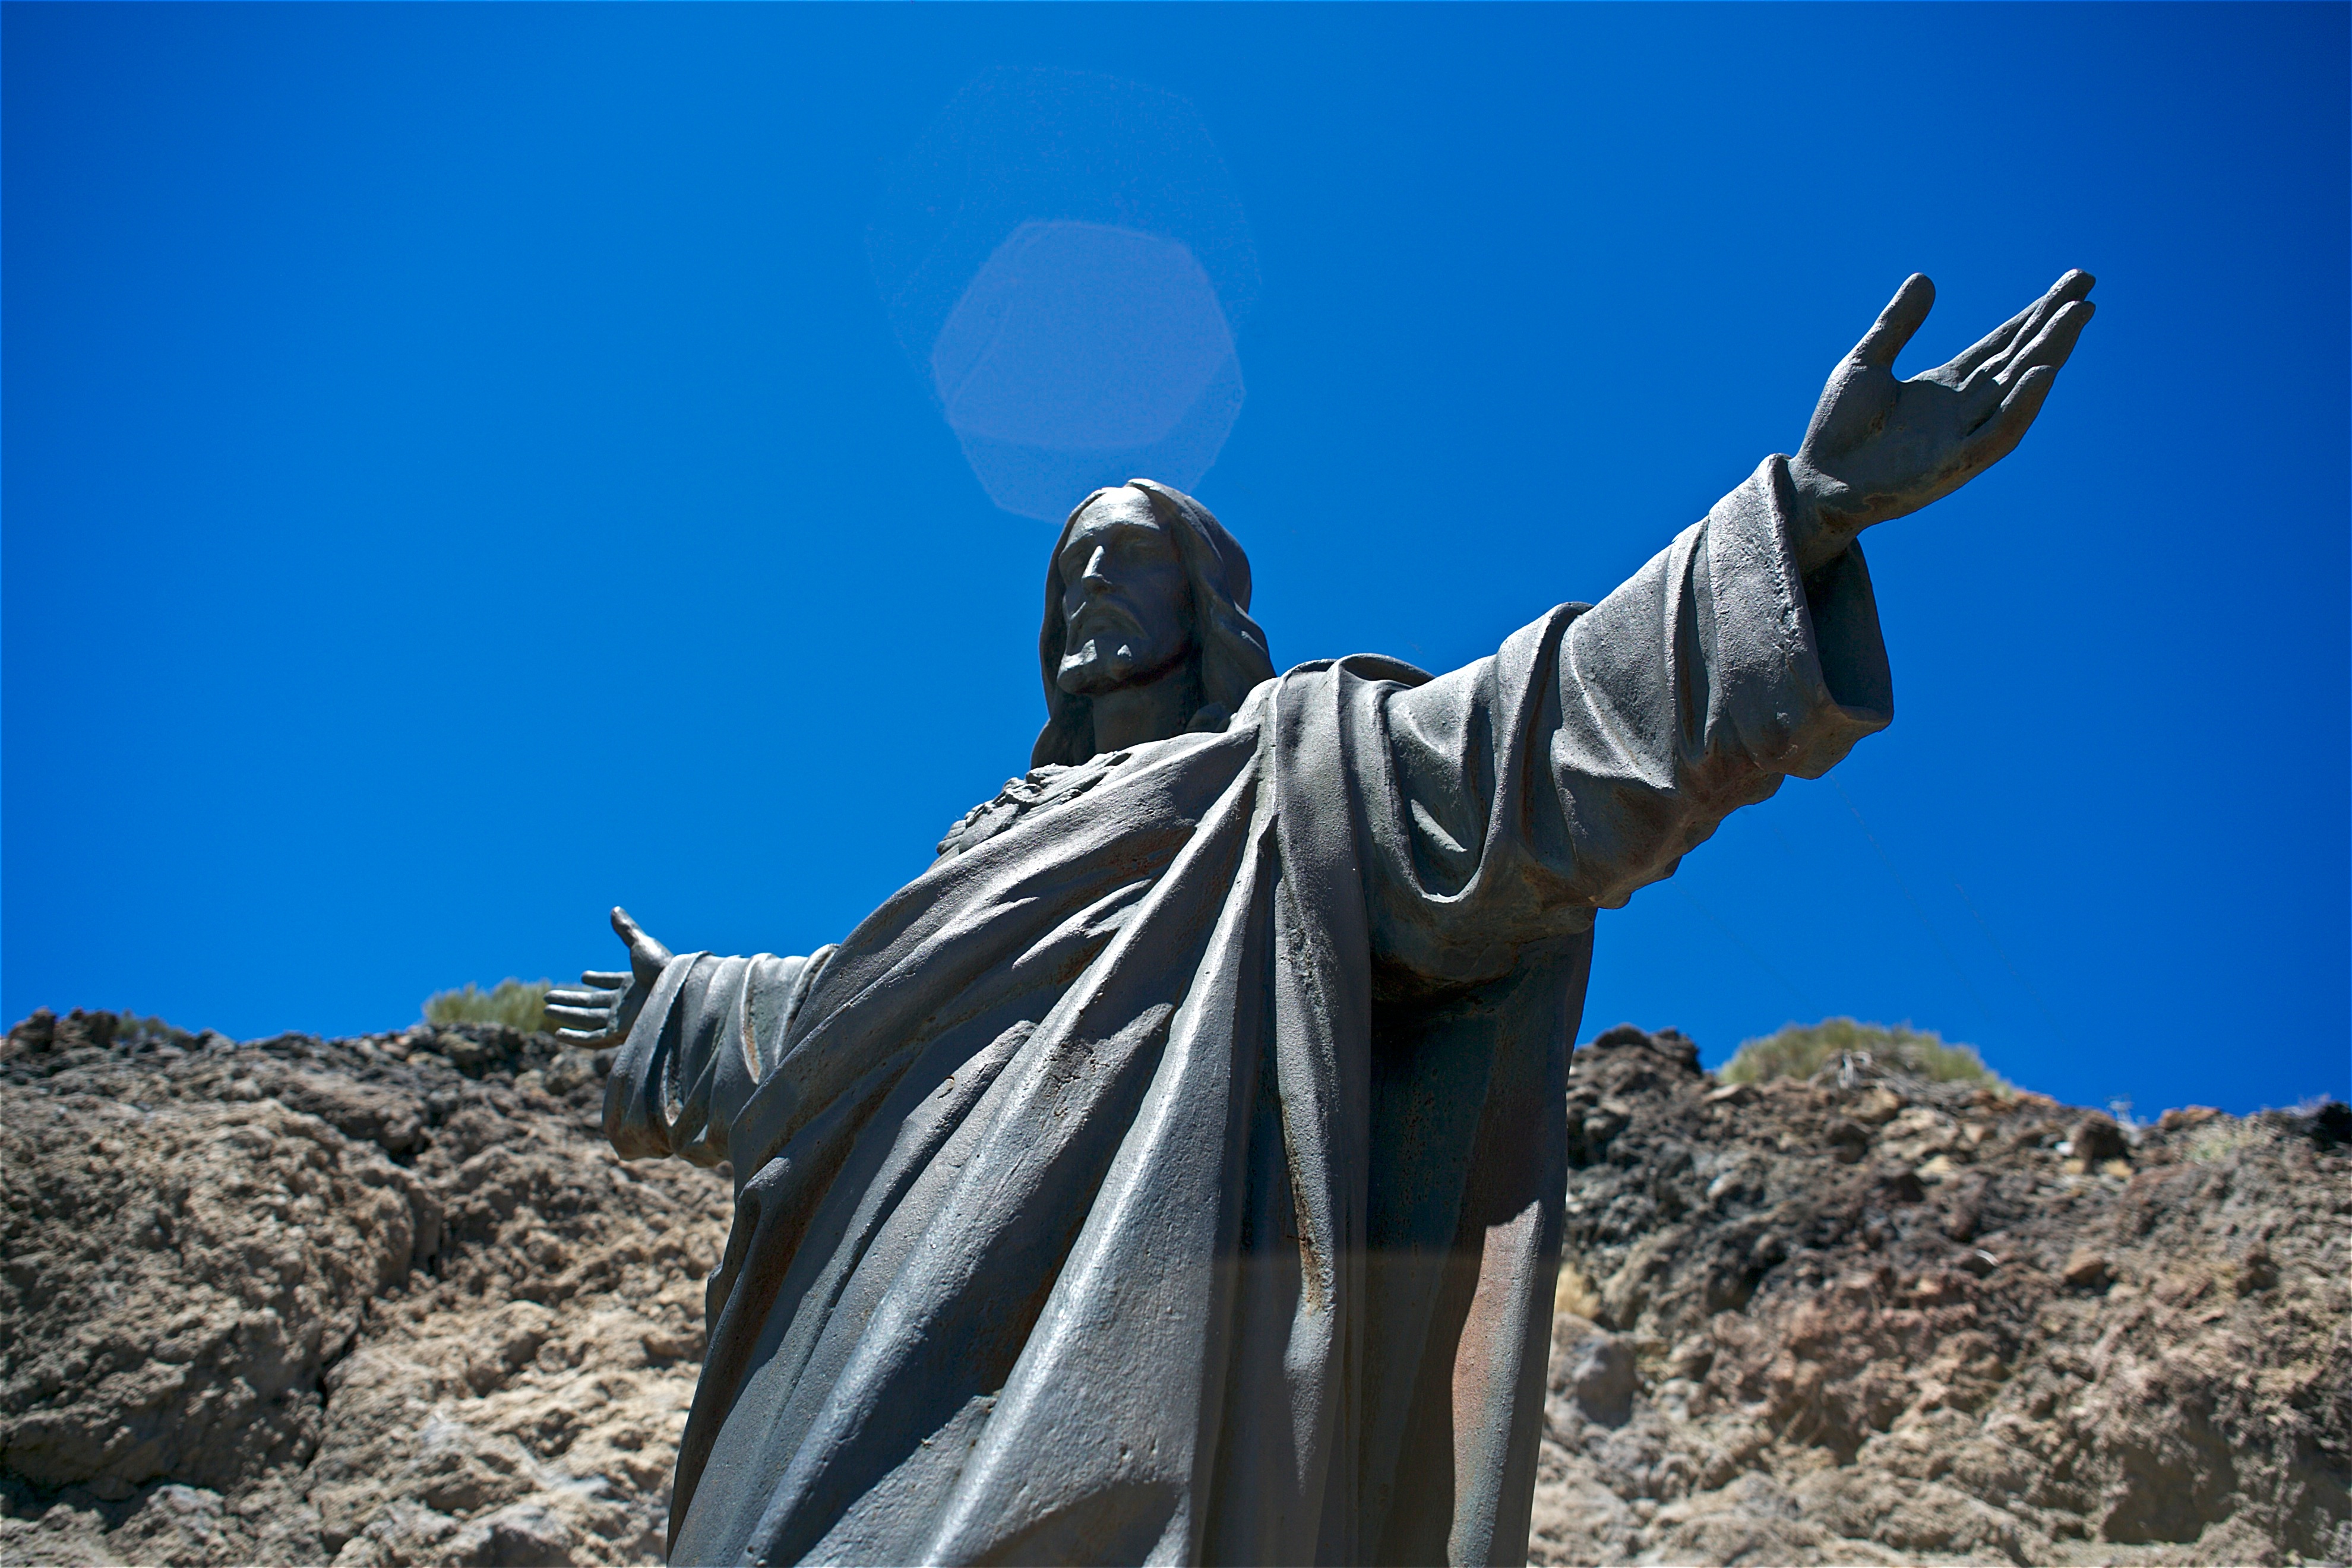
mountain, monument, statue, extreme sport, mountaineering, sculpture